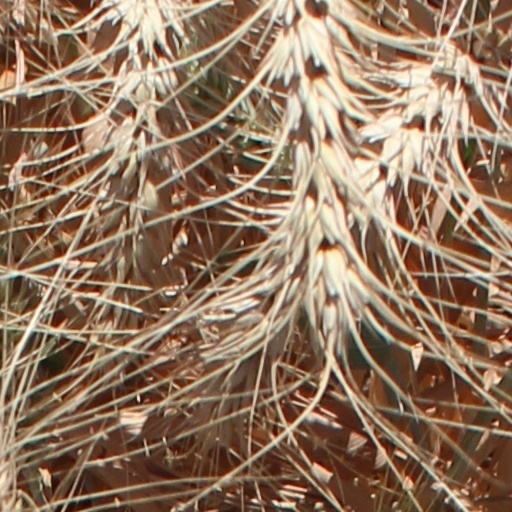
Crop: wheat